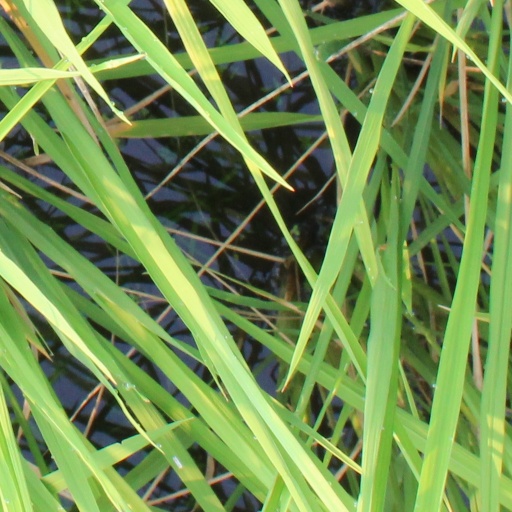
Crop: rice